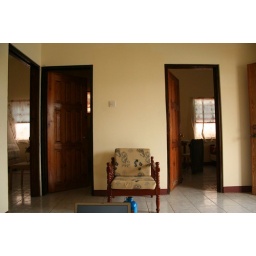
my door on the left, bathroom in the middle and Peter's door on the right